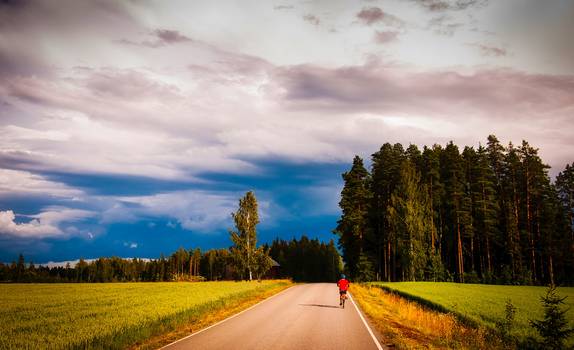
Label: No Watermark